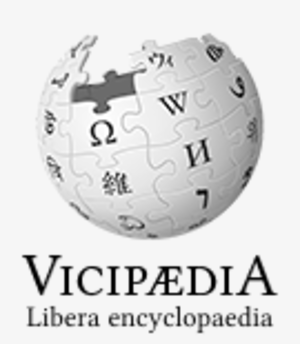
La Wikipédia en latin est la version latine de Wikipédia. Créée en 2002, elle a atteint les 130 000 articles le 10 février 2019 et le million d'articles vus par mois.